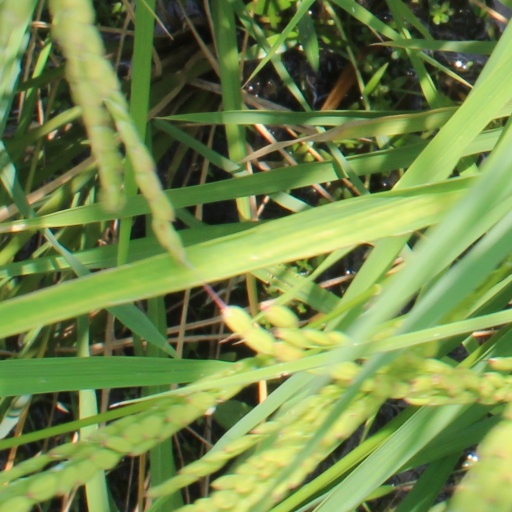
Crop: rice